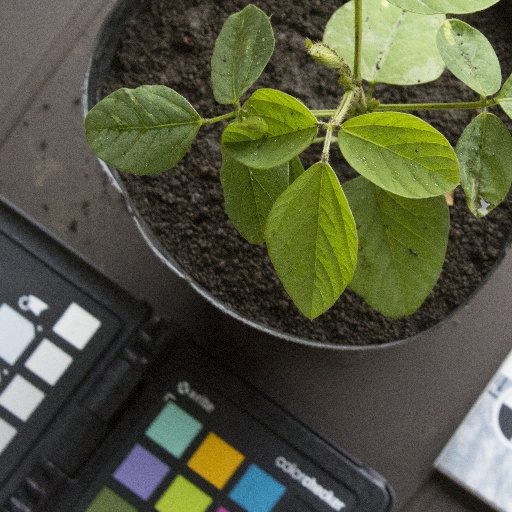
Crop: soybean